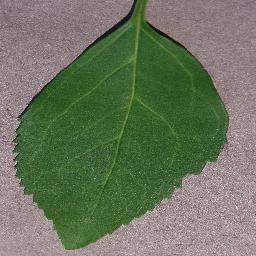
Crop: cherry
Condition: (including_sour)_healthy